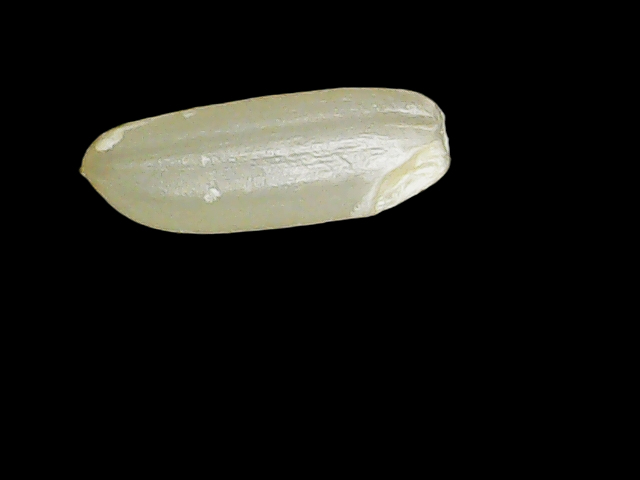
Rice variety: Binadhan12